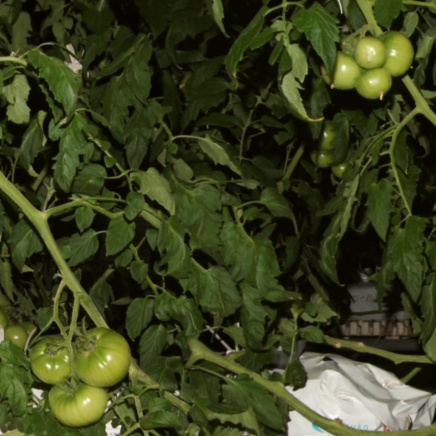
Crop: tomato